Miscellaneous solo piano compositions (Rachmaninoff)

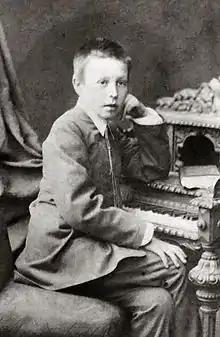
Rachmaninoff, pictured here at age 10, produced most of the pieces not included in his opus before he was 14.

The composer Sergei Rachmaninoff produced a number of solo piano pieces that were either lost, unpublished, or not assigned an opus number. While often disregarded in the concert repertoire, they are nevertheless part of his oeuvre. Sixteen of these pieces are extant; all others are lost. Ten of these pieces were composed before he completed his Piano Concerto No. 1, his first opus, and the rest interspersed throughout his later life. In these casual works, he draws upon the influence of other composers, including Frédéric Chopin and Pyotr Tchaikovsky. The more substantial works, the Three Nocturnes and Four Pieces, are sets of well-thought out pieces that are his first attempts at cohesive structure among multiple pieces. "Oriental Sketch" and Prelude in D minor, two pieces he composed very late in his life, are short works that exemplify his style as a mature composer. Whether completed as a child or adult, these pieces cover a wide spectrum of forms while maintaining his characteristic Russian style.